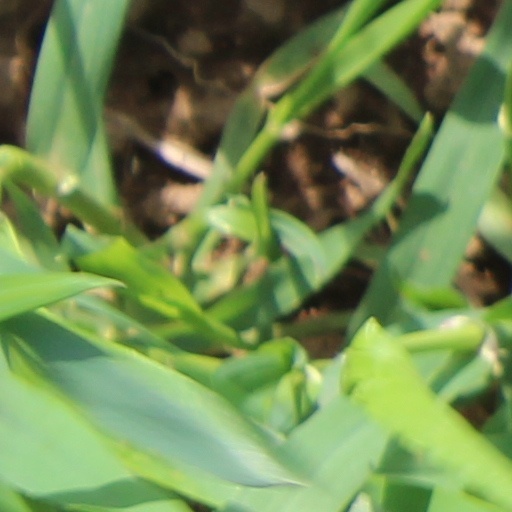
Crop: wheat